Gutta-percha

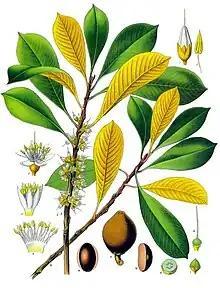
"Palaquium gutta"

Gutta-percha is a tree of the genus "Palaquium" in the family Sapotaceae, which is primarily used to create a high-quality latex of the same name. The material is rigid, naturally biologically inert, resilient, electrically nonconductive, and thermoplastic, most commonly sourced from "Palaquium gutta"; it is a polymer of isoprene which forms a rubber-like elastomer.